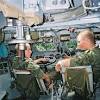
Label: BTR-60